Cerddor y Tonic Sol-ffa

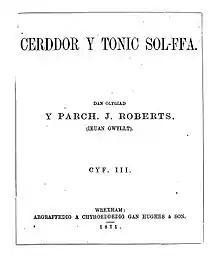
Cerddor y tonic sol-ffa (Welsh Journal)

Cerddor y Tonic Sol-ffa was a 19th-century monthly Welsh language magazine. It was first published by R. Hughes and Son in Wrexham in 1869 when it was edited by its founder, Methodist minister and musician John Roberts (also an editor of 'Y Cerddor Cymreig' and of 'Y Goleuad'). He had studied tonic sol-fa since 1863, and the publication, which contained compositions, and articles about music and musicians, was intended for use by the students during tonic sol-fa lessons.